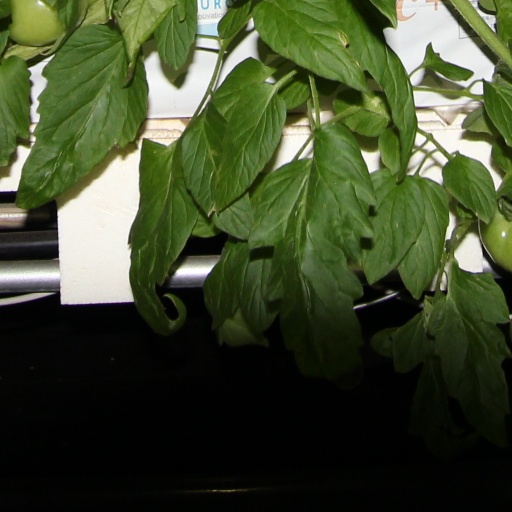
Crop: tomato